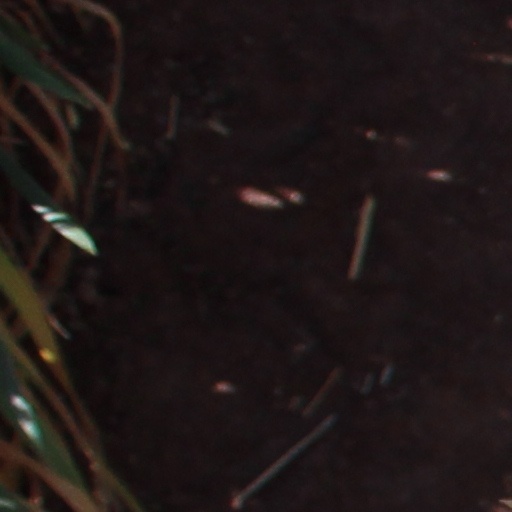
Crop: wheat